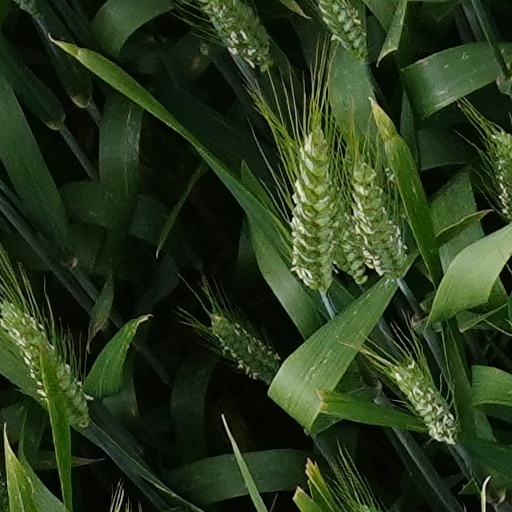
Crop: wheat